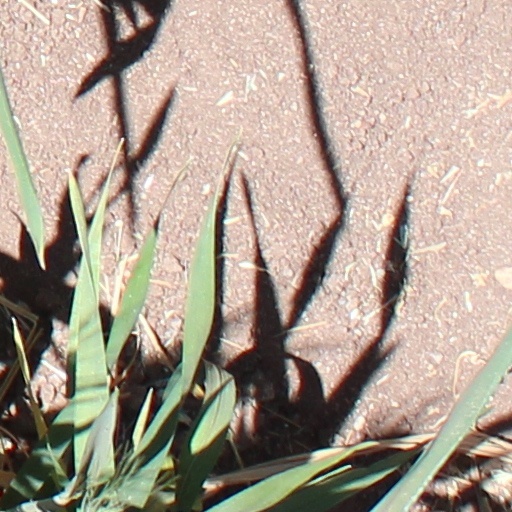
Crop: wheat